Marc Goossens

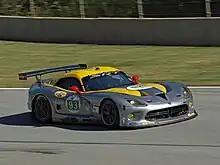
Goossens in the SRT Motorsports Viper GTS-R in qualifying for the 2012 Petit Le Mans

Marc Goossens (born 30 November 1969), nicknamed "the Goose", is a Belgian professional racing driver that currently competes in the NASCAR Whelen Euro Series, priorly driving the No. 14 Chevrolet Camaro for SpeedHouse in the EuroNASCAR PRO class. He is now driving the No. 56 Chevrolet Camaro for CAAL Racing in the EuroNascar PRO class.